Maxey, Cambridgeshire

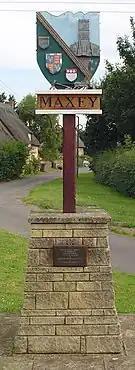
Village sign in Maxey

Once part of the Soke of Peterborough in Northamptonshire, Maxey can trace its 'modern' roots back over 1,000 years. However, archaeological excavation of the area has provided ample evidence of continuous occupation for over 4,000 years. Lolham Bridges, on the outskirts of Maxey between Helpston and Bainton, were originally built in the Roman era to carry King Street over the floodplain of the River Welland.